St Kilda, Victoria

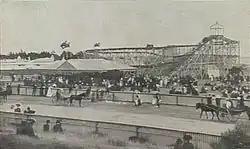
Robson's Figure Eight in 1908 on Lower Esplanade was part of Dreamland, the current site of Luna Park and the Palais Theatre

The boom of the 1880s ended with the bank crashes of the early 1890s and subsequent depression, affecting all levels of society, but ruining many of the newly wealthy. Many of St Kilda's mansions and spacious terrace houses became guest houses, and the wealthy elite retreated to other exclusive suburbs such as Brighton and Toorak.